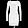
Label: Dress